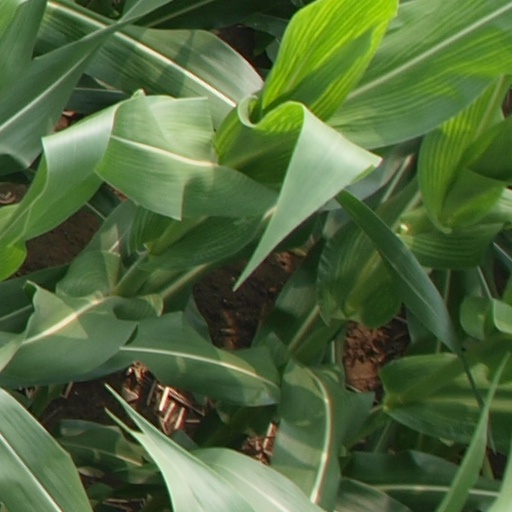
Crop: maize; corn